Nayau

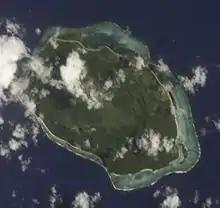
NASA astronaut image of Nayau island, Lau Archipelago, Fiji

Nayau is an island in Fiji, a member of the Lau archipelago. It was the ancestral island of the Vuanirewa Clan, who were later exiled to the nearby island of Lakeba.